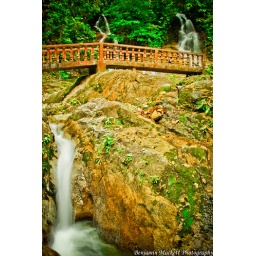
One of the many narrow red bridges over the falls and river at Kanching Falls, Malaysia